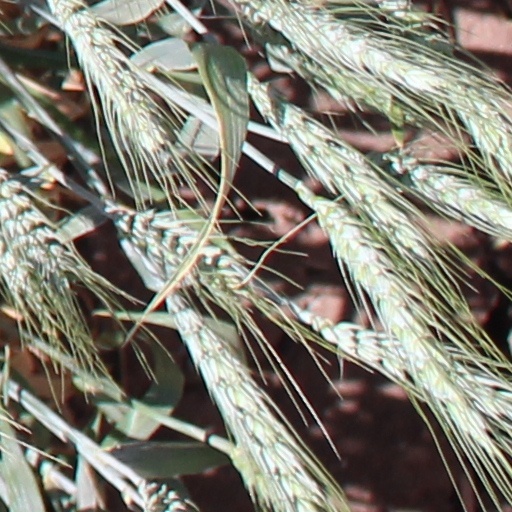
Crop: wheat